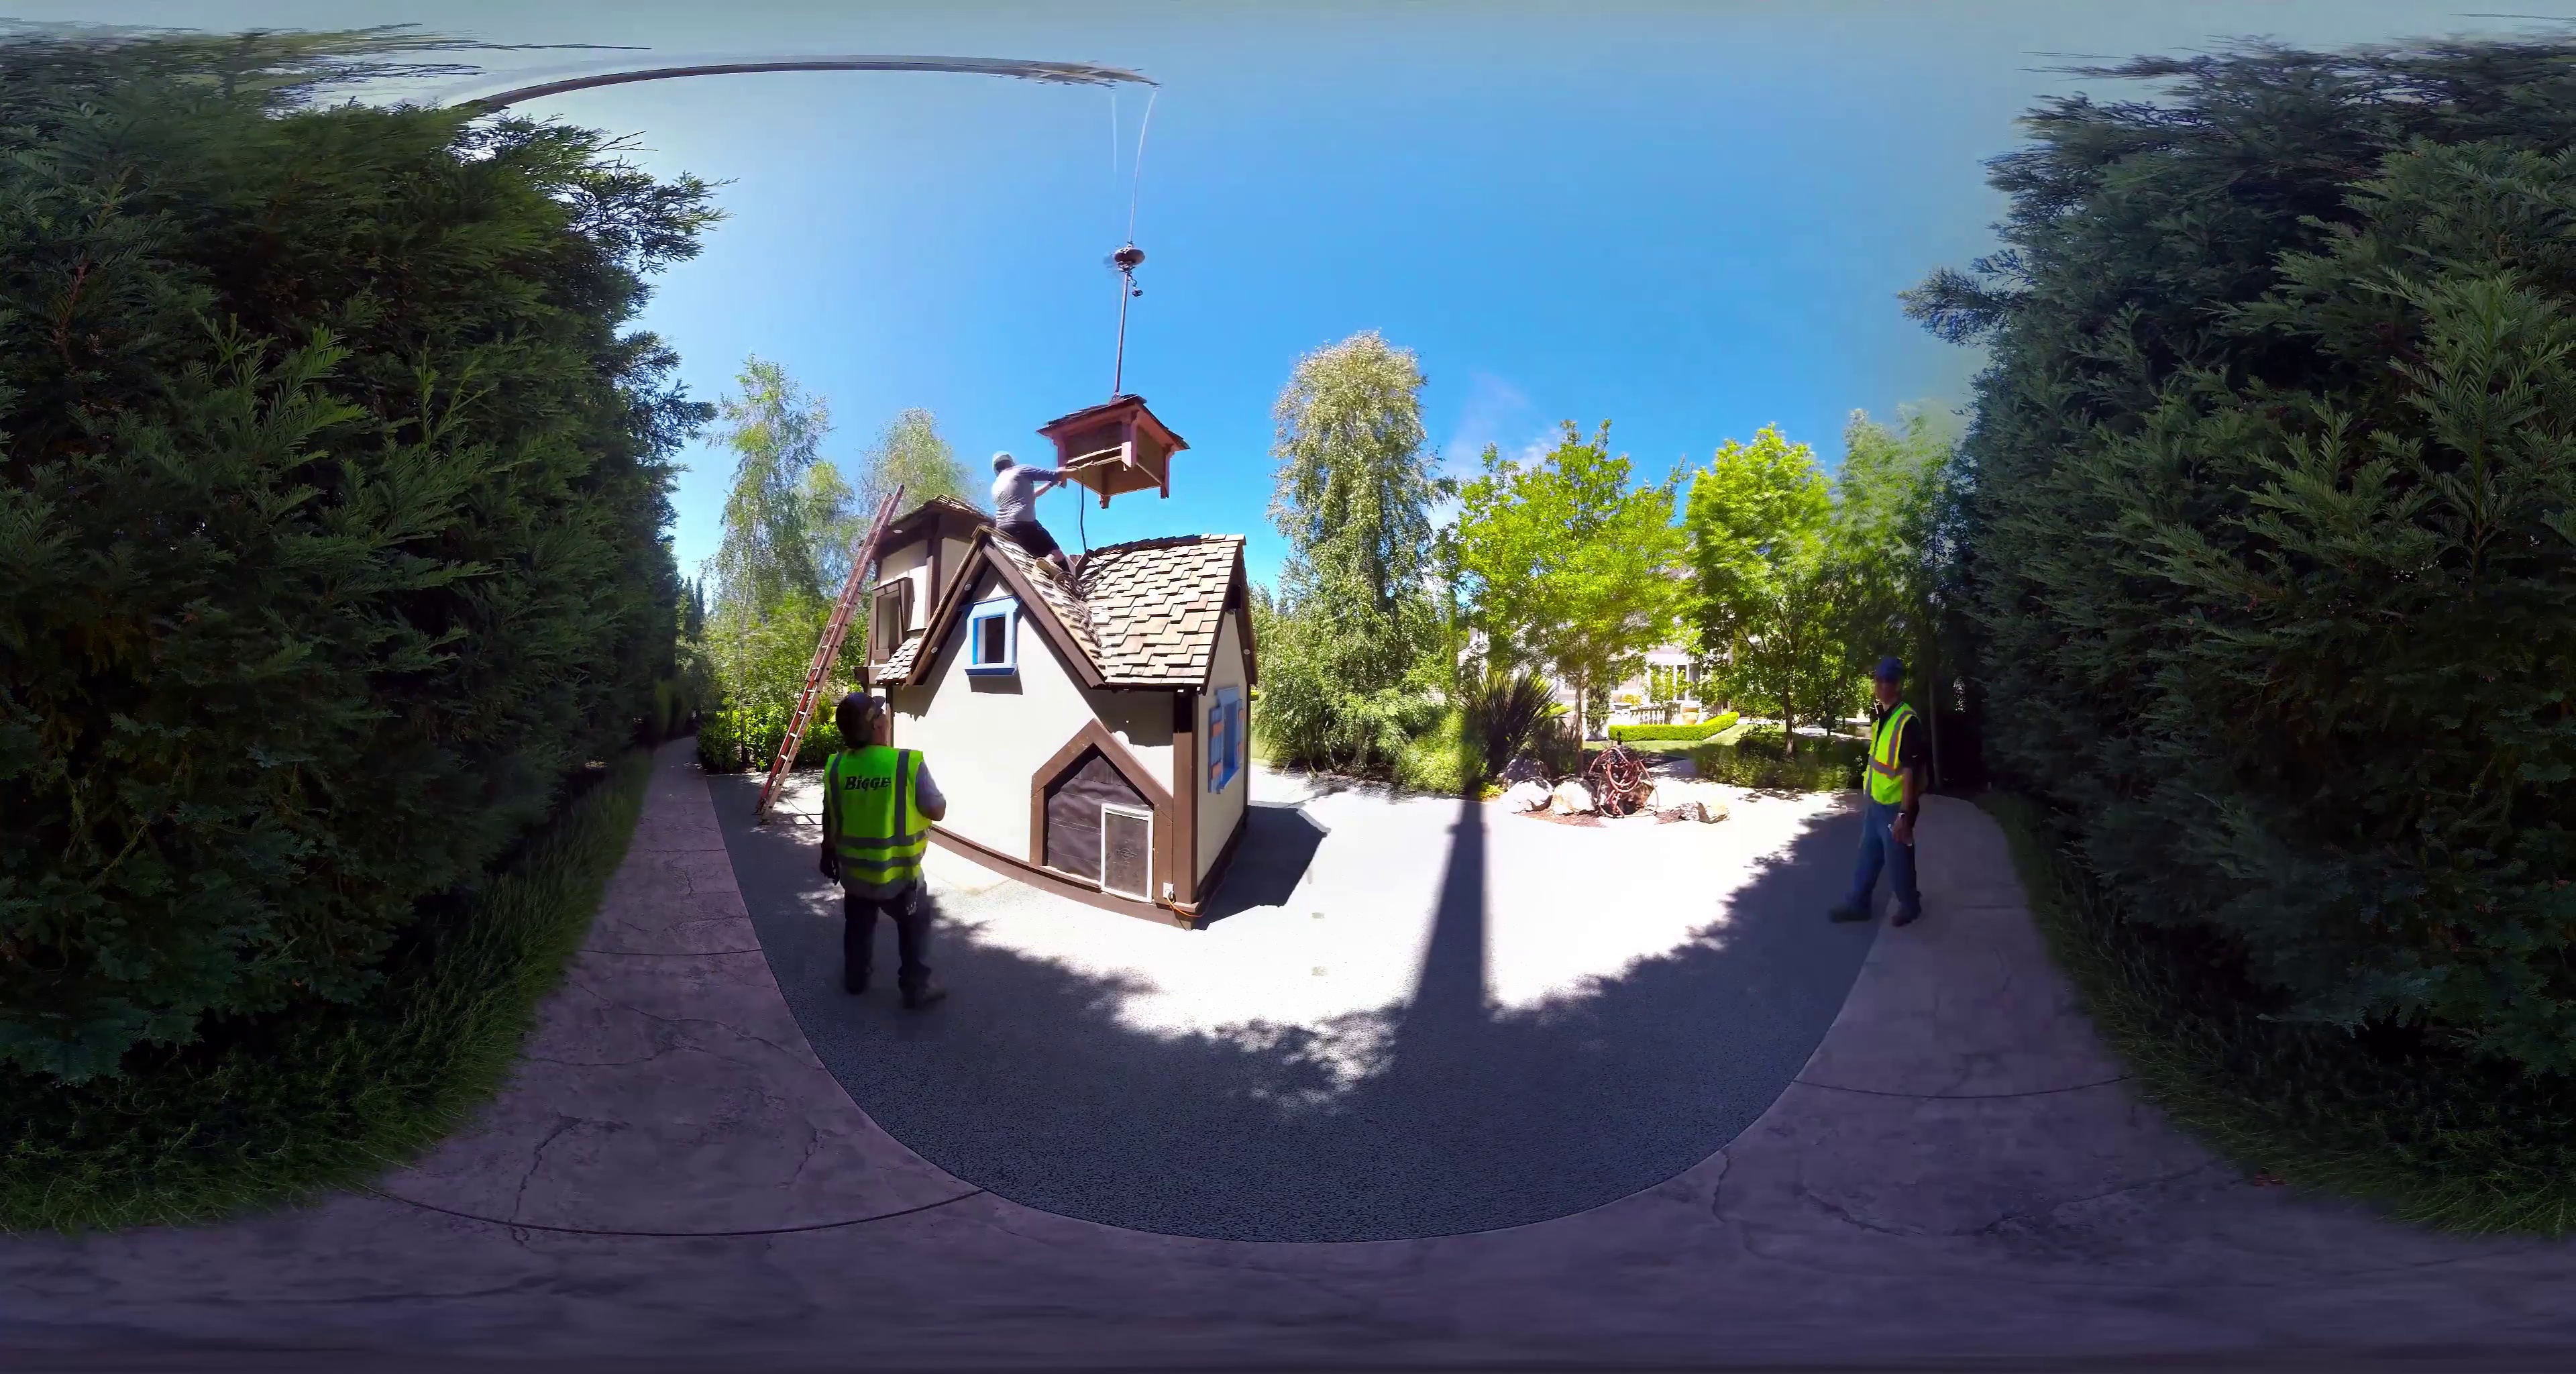
Referred object: Ladder leaning against the house

Referred object: the worker opposite the playhouse